Netherlands–Suriname relations

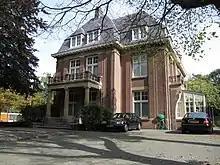
Embassy of Suriname in The Hague

In 2016, trade between the Netherlands and Suriname totaled 174 million Euros. Dutch exports to Suriname include: chemical based products, machinery, electrical and transport equipment. Surinamese exports to the Netherlands include: live animals and food, raw materials and beverages. The Netherlands ranks second among countries from which Suriname imports goods and services, after the United States.